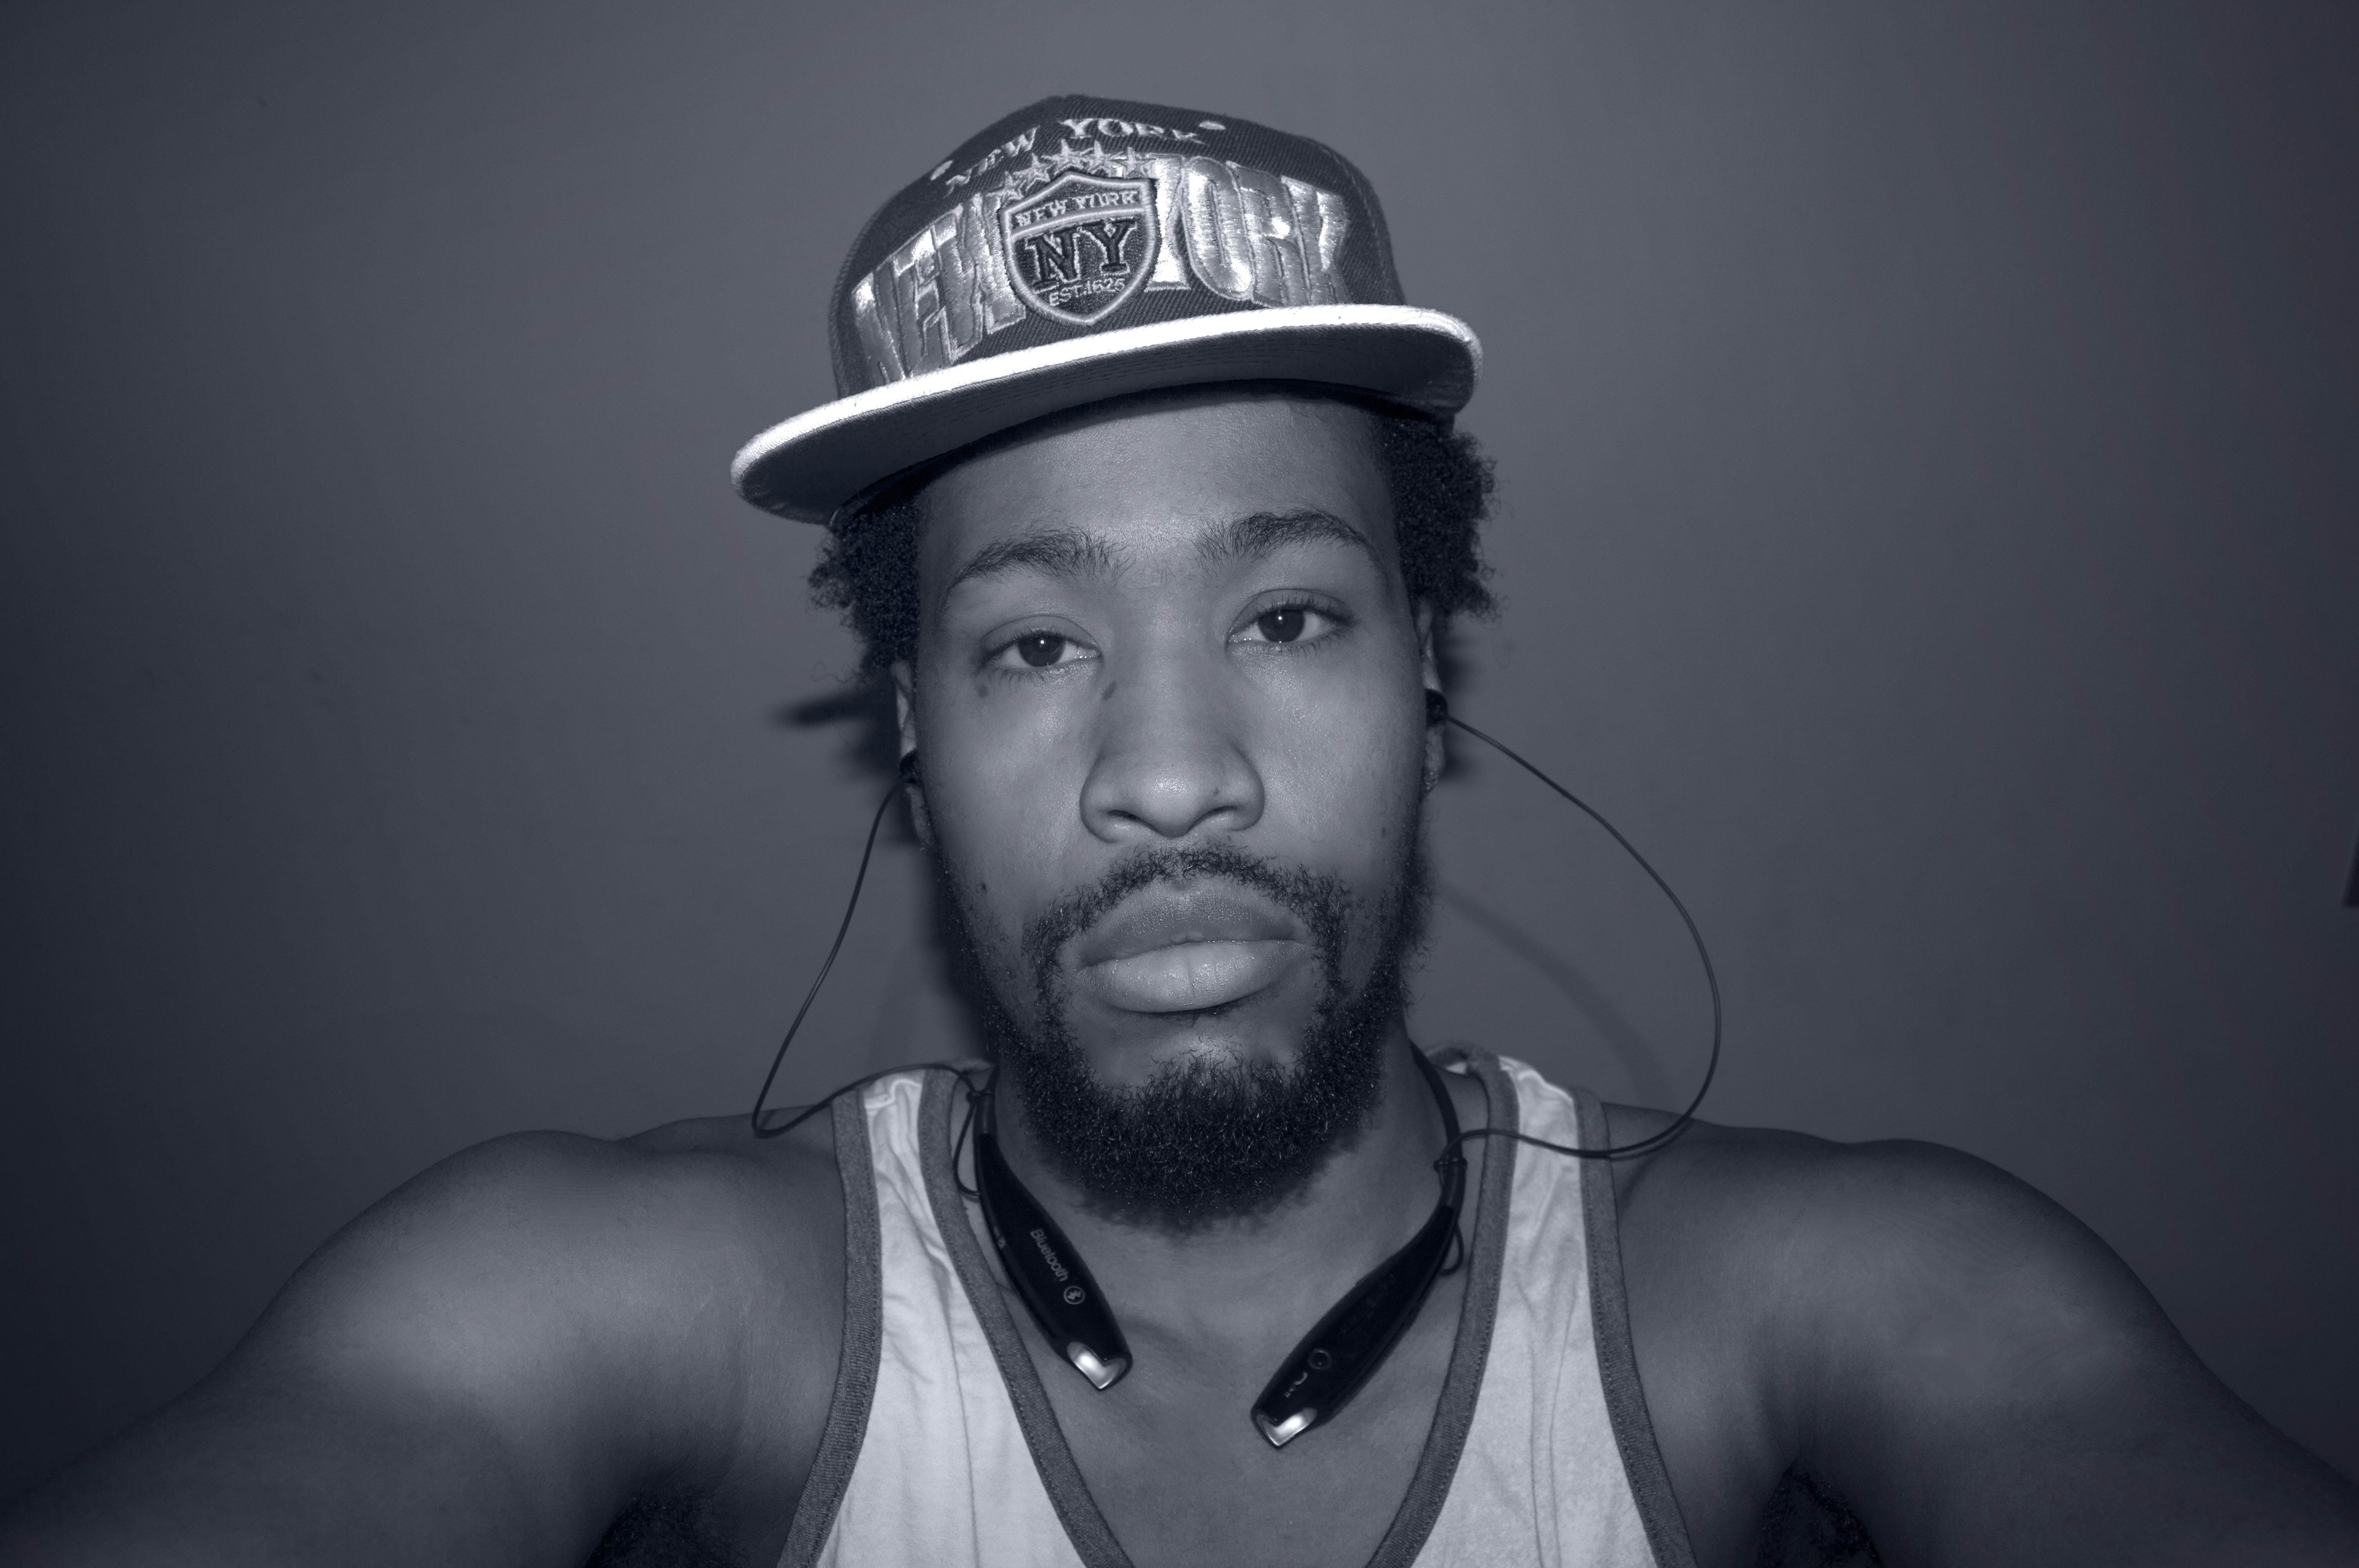
man, black and white, photography, male, portrait, young, human, hat, black, monochrome, headgear, beard, gentleman, cool, moustache, sexy, handsome, attractive, stylish, monochrome photography, facial hair, music artist